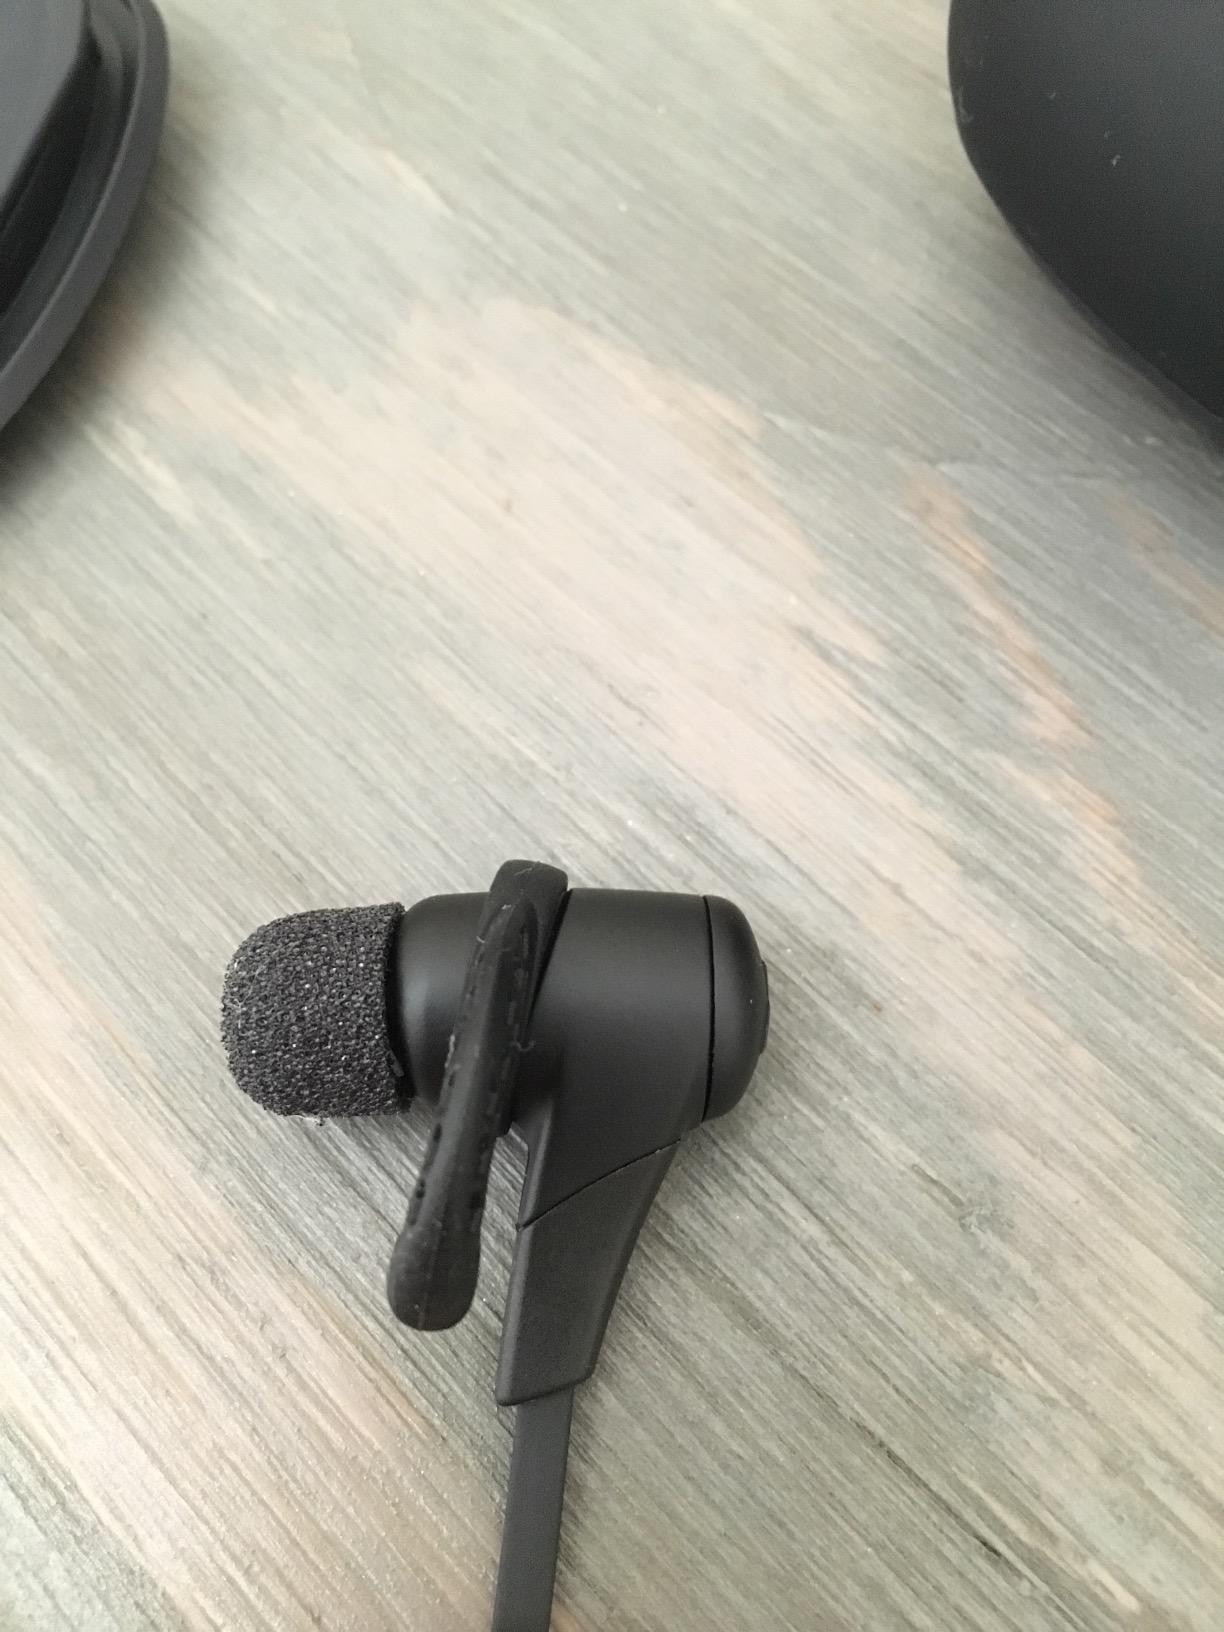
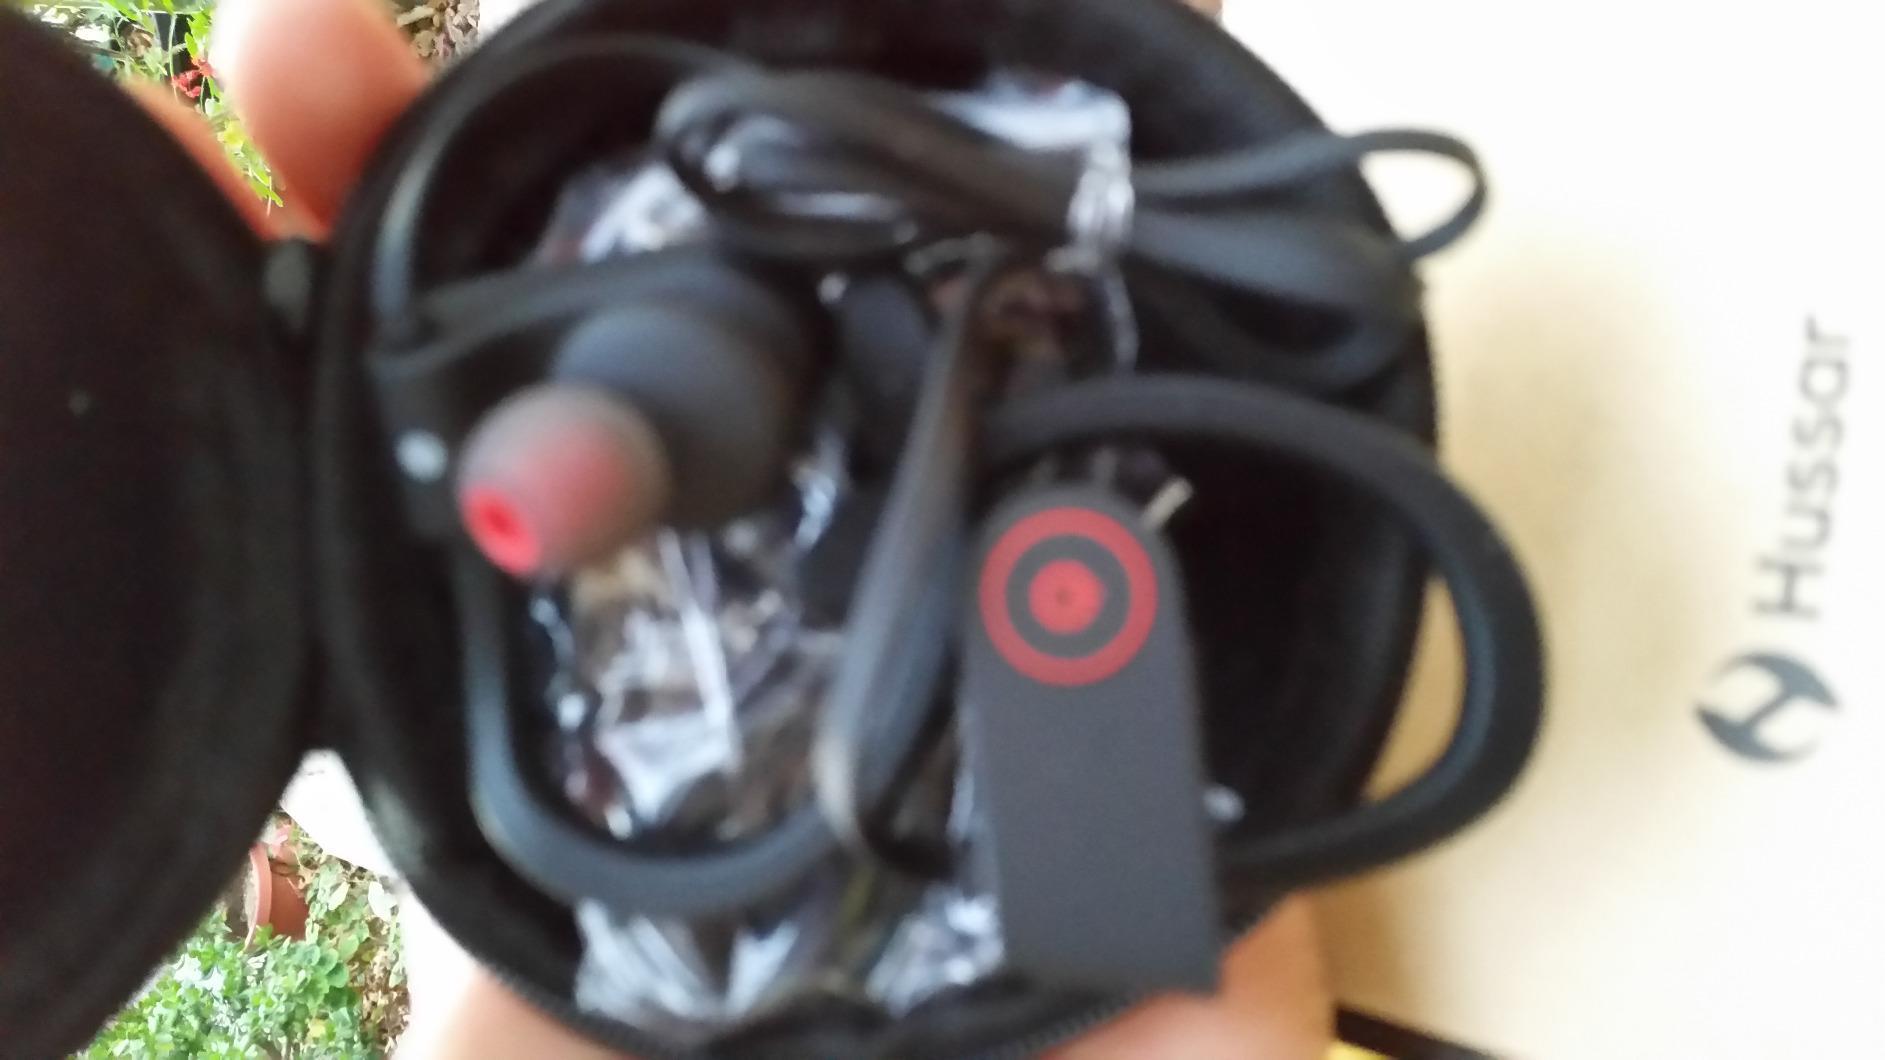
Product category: headphones
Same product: no